Gabriel Barbosa (footballer, born 1999)

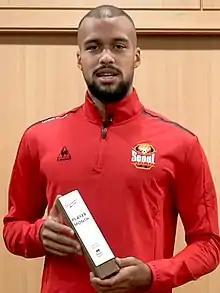
Barbosa with FC Seoul in 2021

Gabriel Barbosa Avelino (born 17 March 1999), known as Gabriel Barbosa, is a Brazilian professional footballer who plays as a striker for Ekstraklasa club Górnik Zabrze.